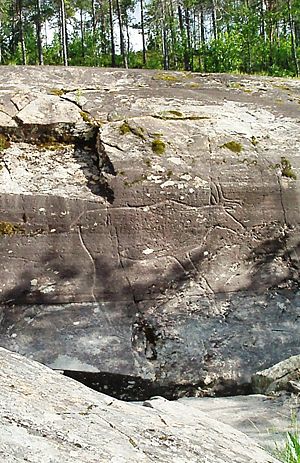
Helleristning
Fra stenalderen: Bølarenen, en rensdyrko i naturlig størrelse, 180 cm lang og 136 cm høj, opdaget i 1840’erne, Trøndelag.
En helleristning er en arkæologisk betegnelse for billeder af mennesker, dyr, genstande og symboler af geometrisk eller mere abstrakt type, som er hugget, skåret, slebet eller malet på bjergsider, stenflader og også på fritstående sten. Som regel findes helleristningene på synlige steder, mens især de malede findes i huler. Helleristninger er kendt fra forskellige perioder og i samtlige beboede verdensdele. Den palæolitiske hulekunst i Frankrig, Spanien, til dels også Sibirien er den mest farverige og varierede. Helleristninger af mere almindelig type forekommer mest i Skandinavien, Nordrusland og Sibirien.